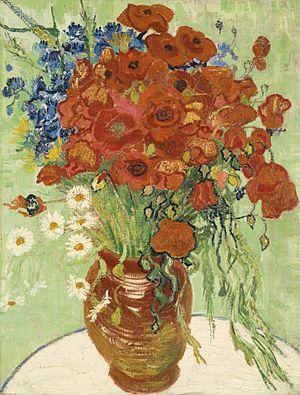
Wang Zhongjun. C'est un entrepreneur chinois, milliardaire, producteur de films et collectionneur d'art, et avec son frère Wang Zhonglei il a créé la société de divertissement chinoise Huayi Brothers Media. Il dirige, par ailleurs, le Musée de la chanson Pékin, fondé par Huayi Brothers Media Co., Ltd et il en est le président.